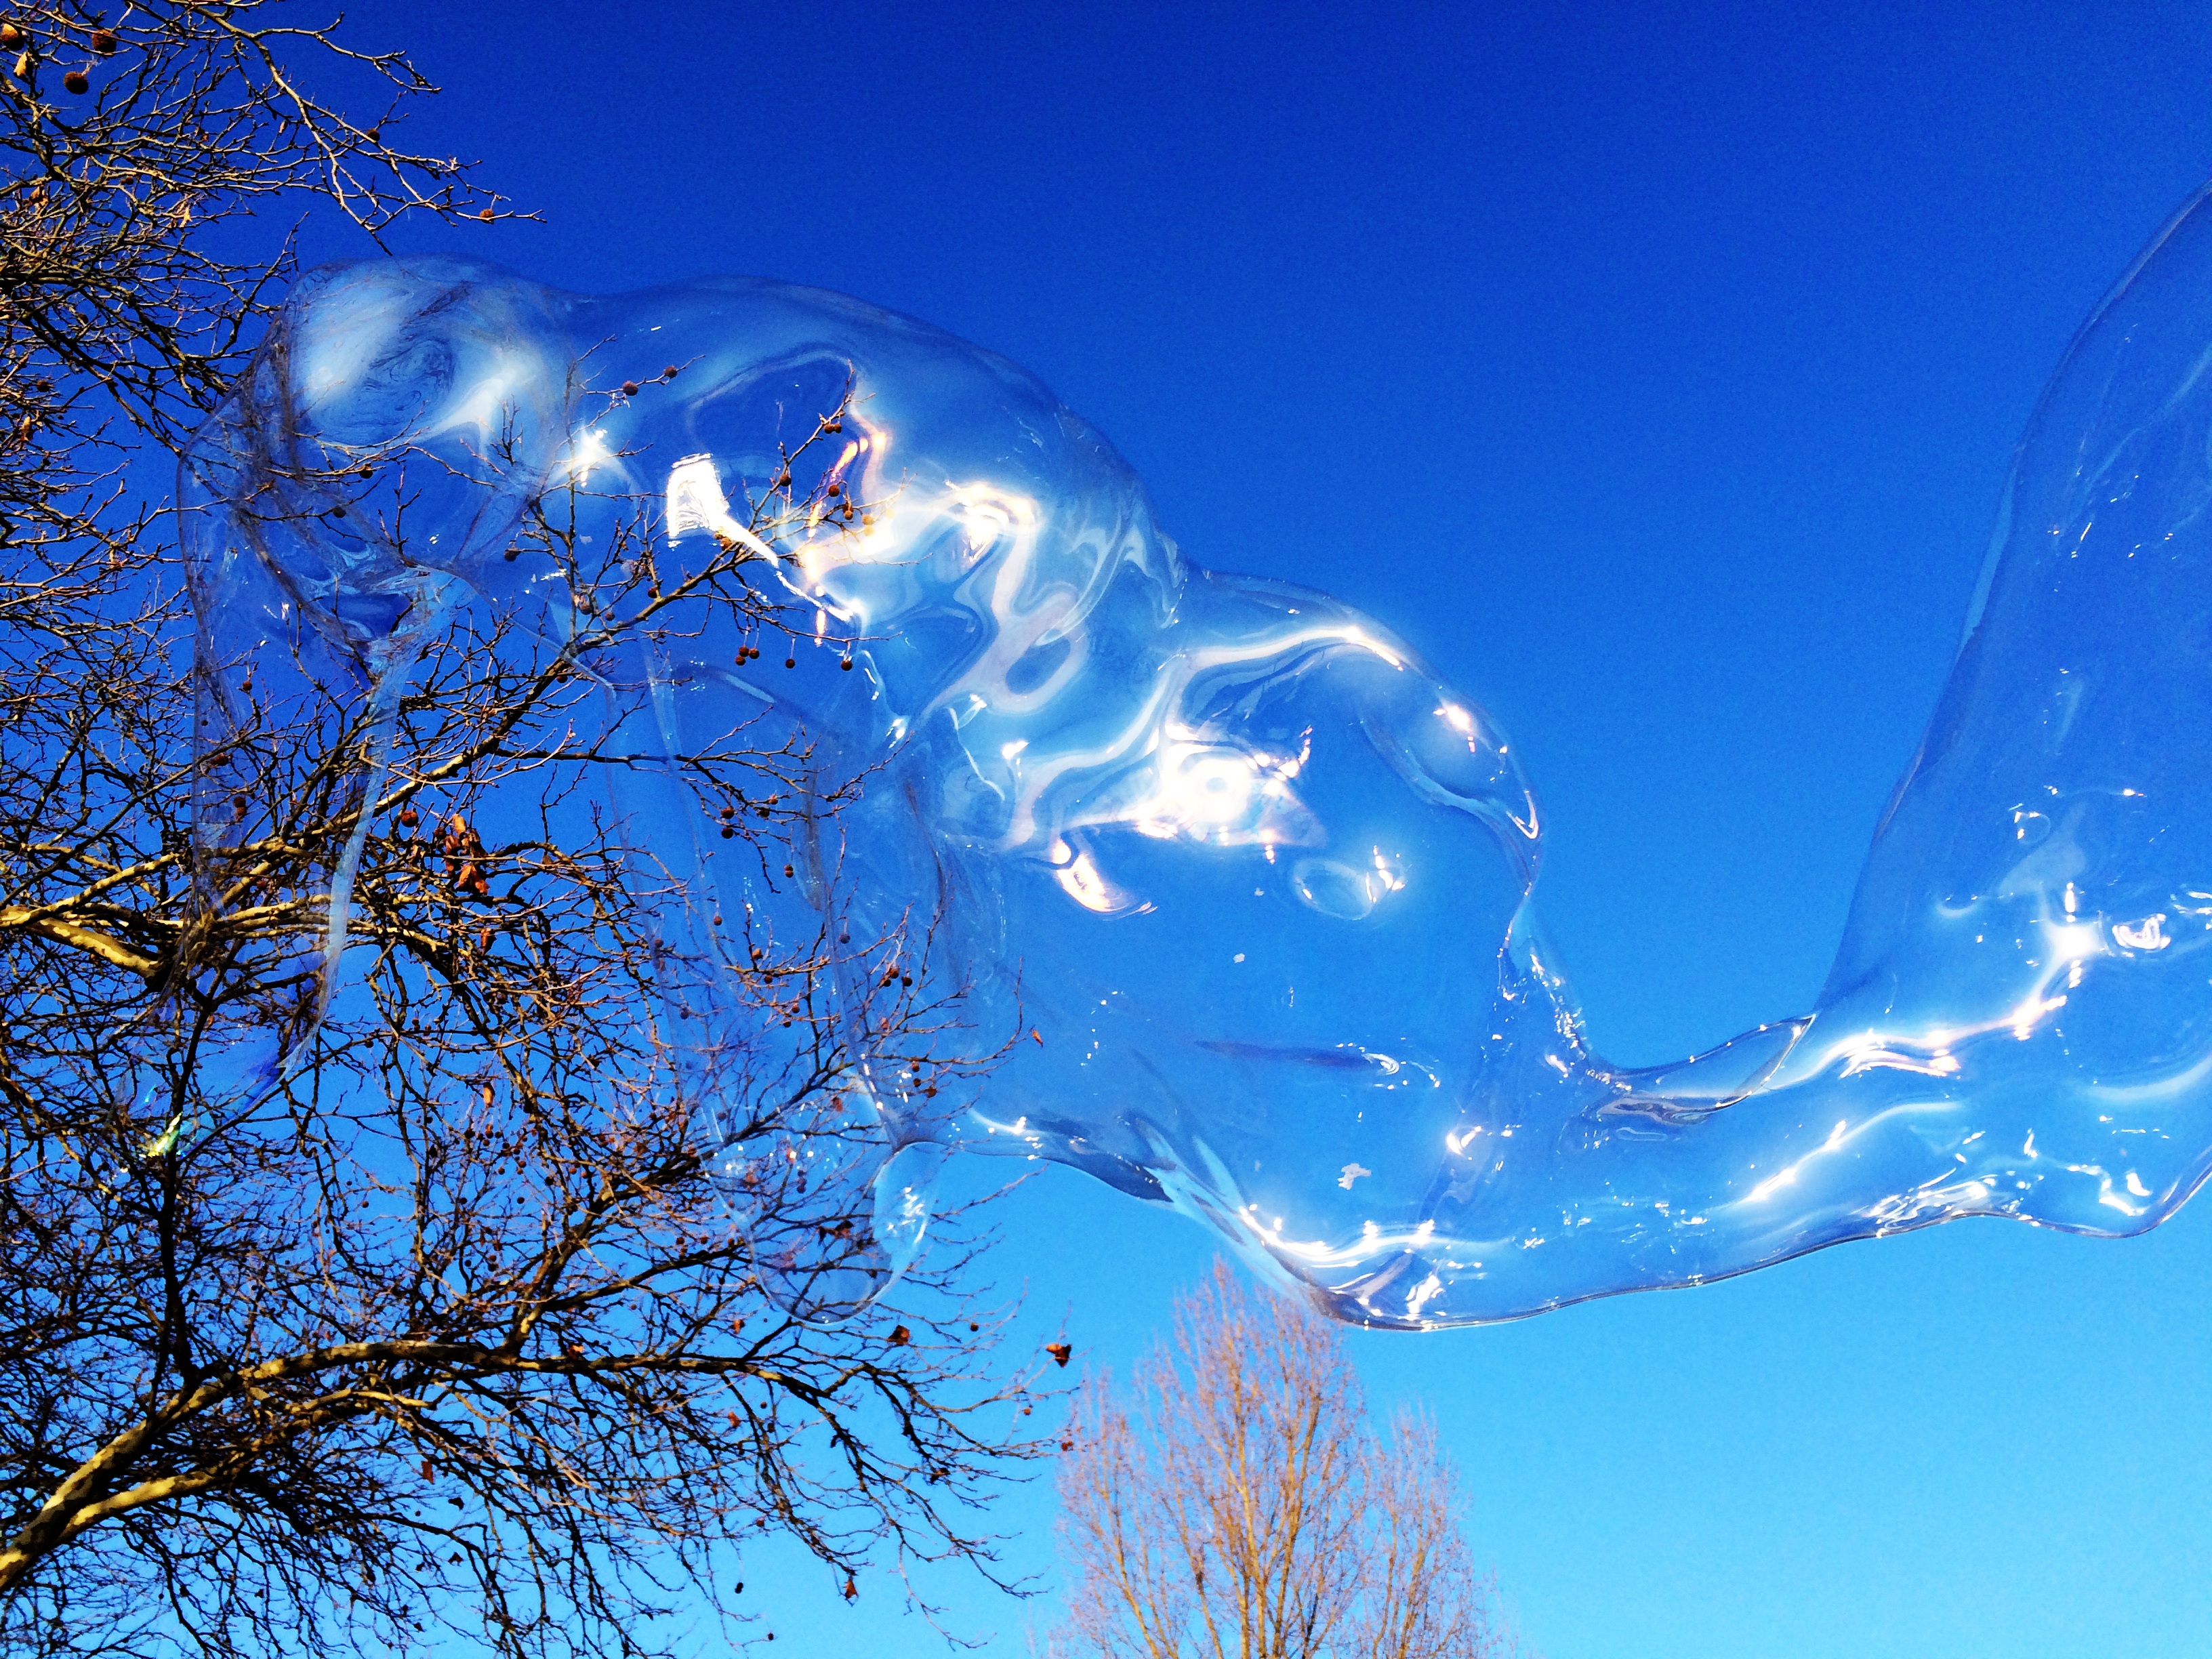
branch, cloud, sky, sunlight, air, fly, ice, park, blue, float, colorful, surface, children, fun, move, beautiful, large, huge, blow, soap bubble, transient, iridescent, freezing, airy, slightly, ease, dynamics, sensitive, make soap bubbles, weightless, giant soap bubbles, wabbelig, soapy water, bubble ring